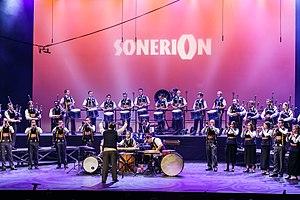
Prestation du bagad Kemper (Quimper) lors de l'épreuve d'hiver du Championnat national des bagadoù de Première catégorie organisée au Quartz à Brest le 12 février 2017.